David Orrell

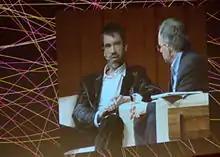
David Orrell (left) speaking with Robert Matthews at the Art Center Global Dialogues, Barcelona, 2008

David John Orrell is a Canadian writer and mathematician. He received his doctorate in mathematics from the University of Oxford. His work in the prediction of complex systems such as the weather, genetics and the economy has been featured in New Scientist, the Financial Times, The Economist, Adbusters, BBC Radio, Russia-1, and CBC TV. He now conducts research and writes in the areas of systems biology and economics, and runs a mathematical consultancy Systems Forecasting. He is the son of theatre historian and English professor John Orrell.